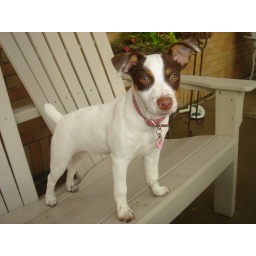
with dirty paws from running around like a nut